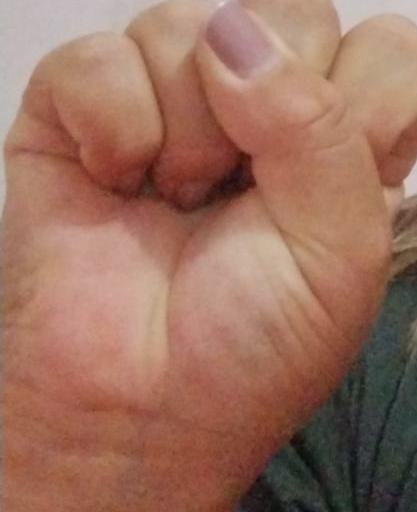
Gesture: fist